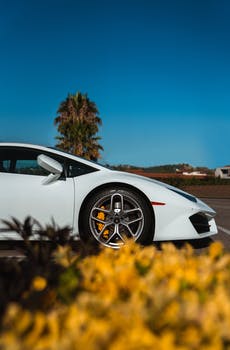
Label: No Watermark